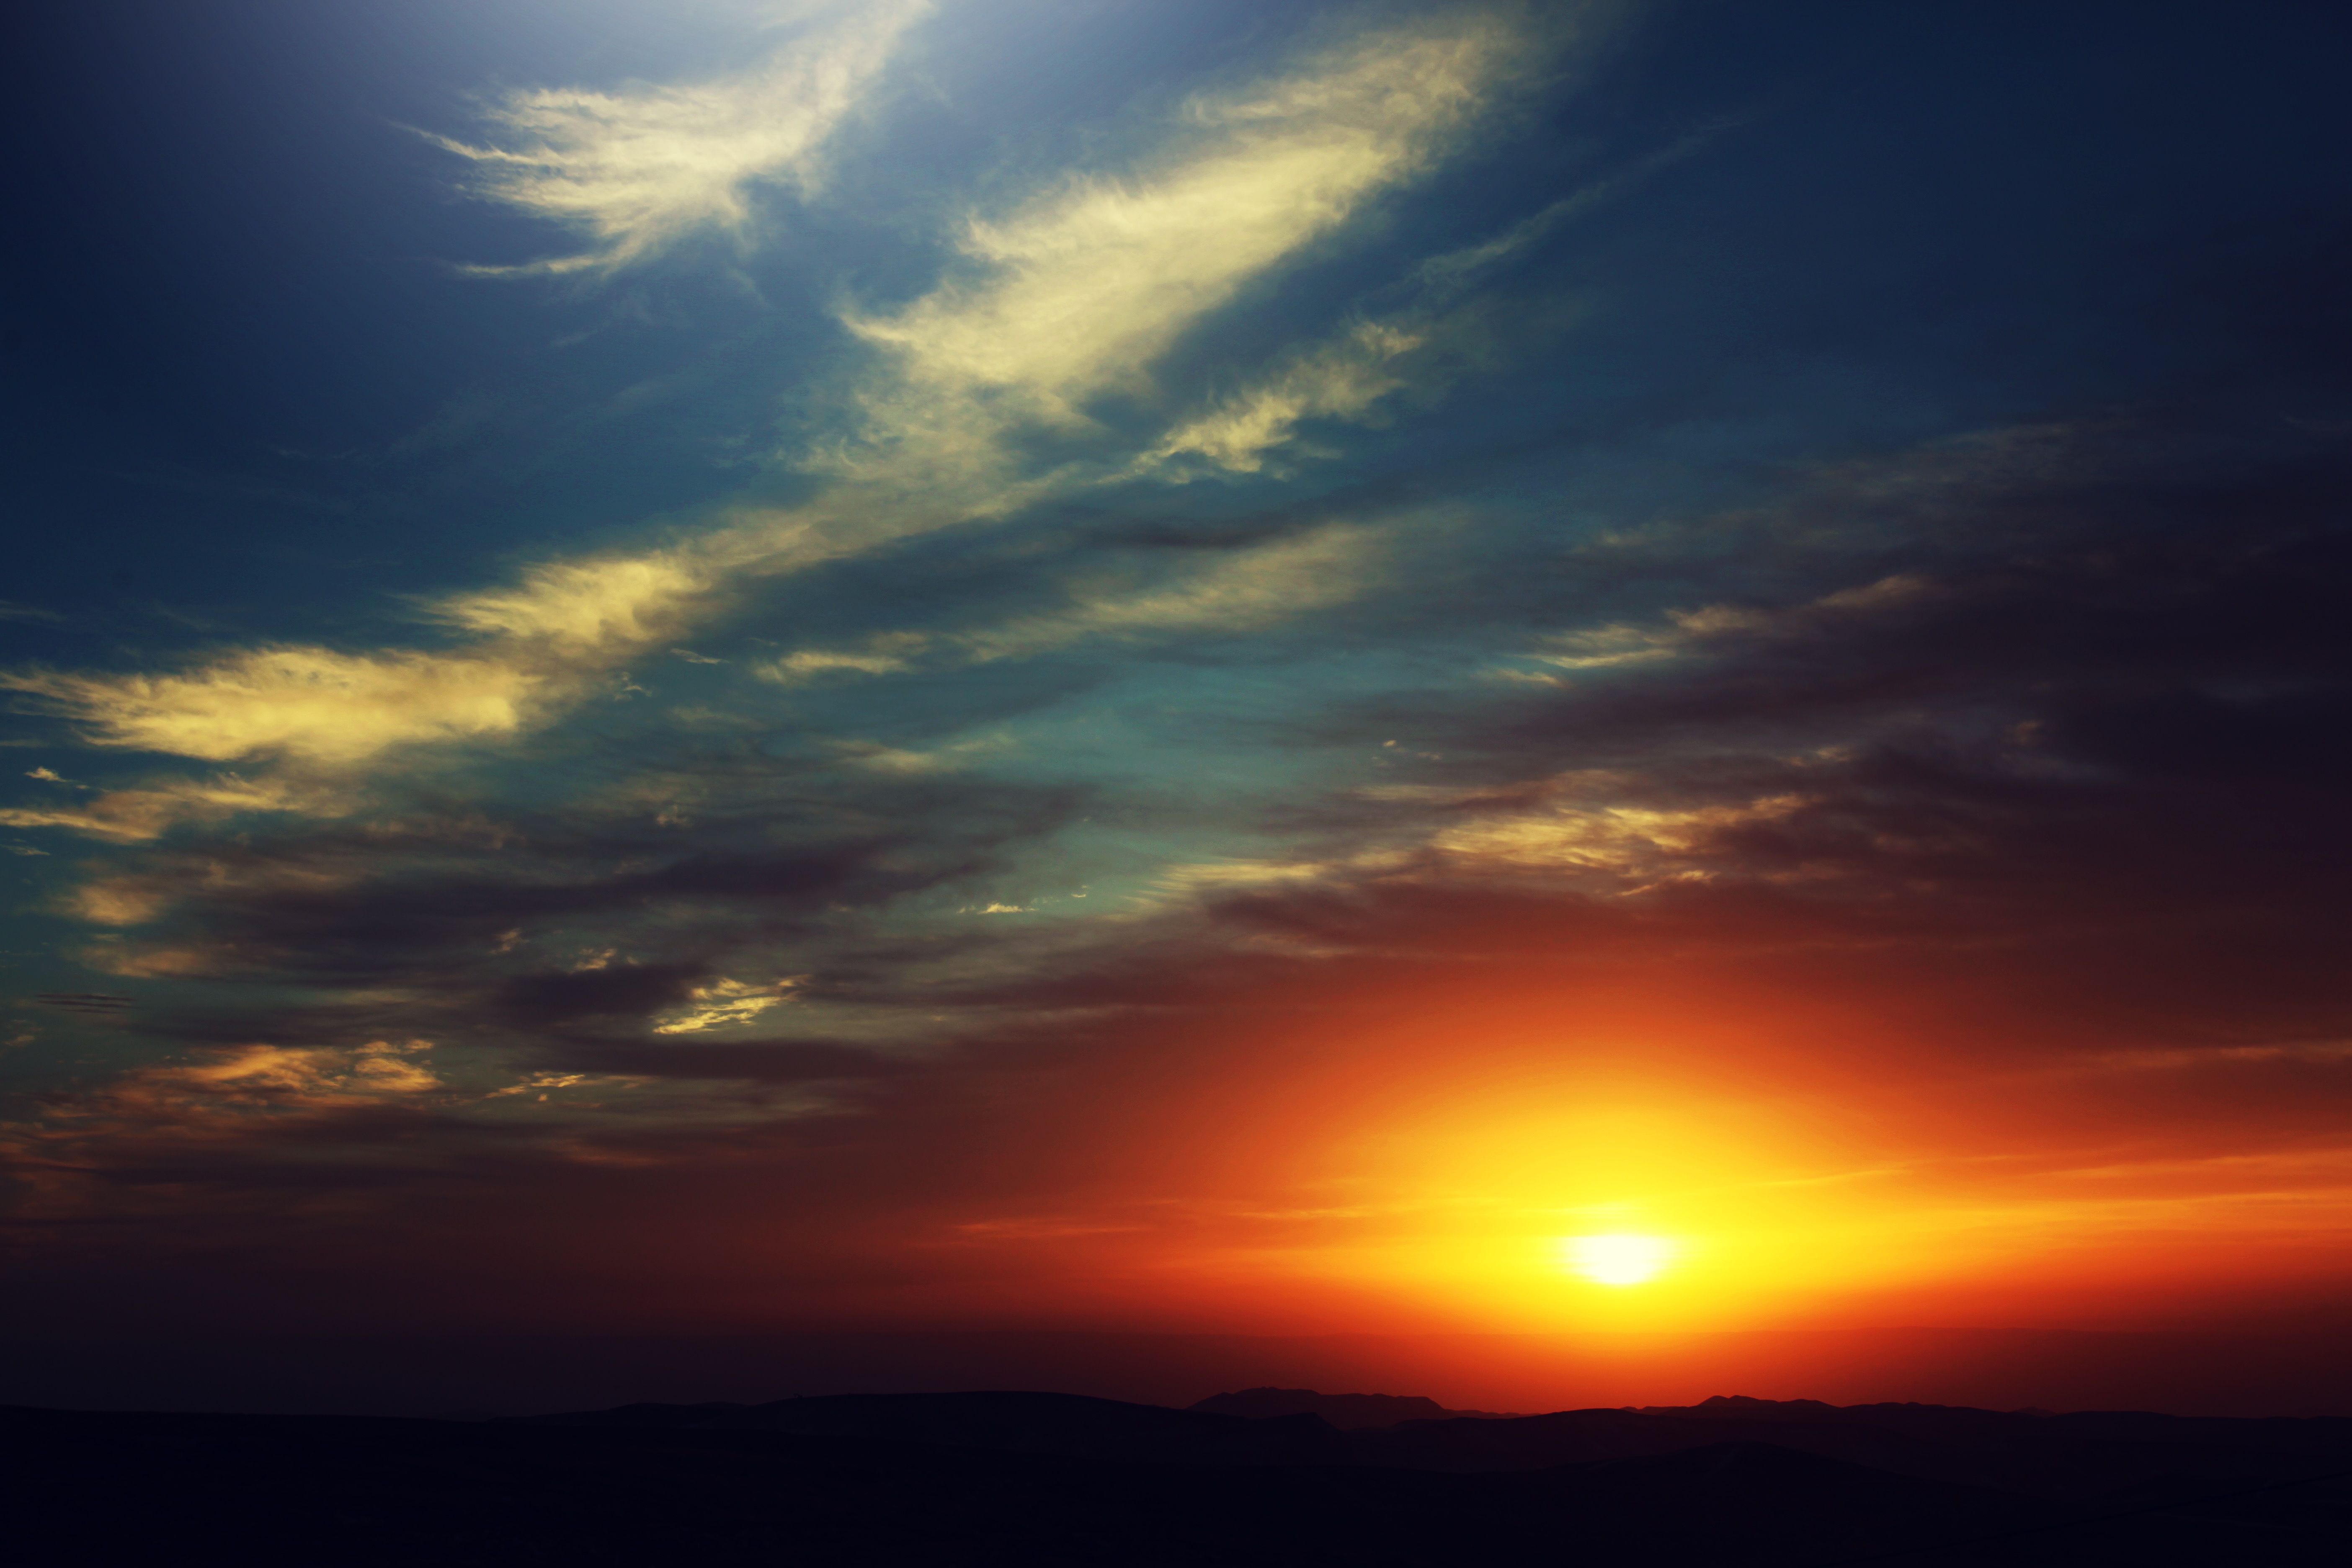
beach, landscape, sea, water, nature, outdoor, ocean, horizon, silhouette, light, cloud, people, sky, sunshine, sun, sunrise, sunset, sunlight, morning, dawn, atmosphere, summer, vacation, travel, dusk, evening, orange, scenic, color, natural, blue, freedom, yellow, lifestyle, season, sunny, happy, bright, harmony, afterglow, red sky at morning